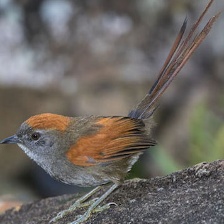
Species: AZARAS SPINETAIL
Scientific name: SYNALLAXIS AZARAE